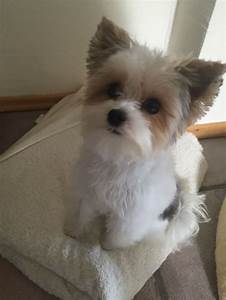
Label: dog